Ambala Air Force Station

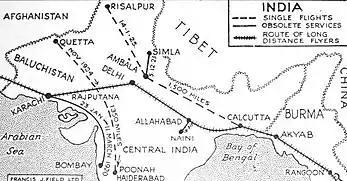
Air routes of British India in 1925, with single fight between Ambala and Risalpur (now in Nowshera District of Khyber-Pakhtunkhwa) on 14 January 2025.

The Ambala Air Force Station is an Indian Air Force base situated north of the urban Ambala Cantt area in Haryana, India. The Ambala Air Force Station is the home to the first batch of advance multirole fighter jet Dassault Rafales that have been inducted to Indian Air Force.